The Scribe (UCCS)

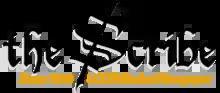
newspaper, university of colorado

The Scribe is the official school newspaper for the University of Colorado Colorado Springs campus, published since 1966.